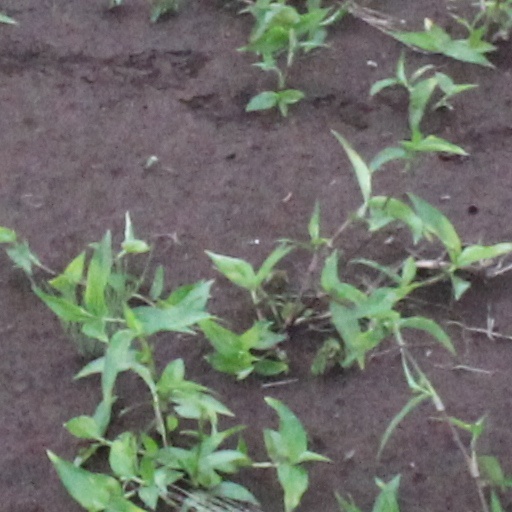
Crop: wheat